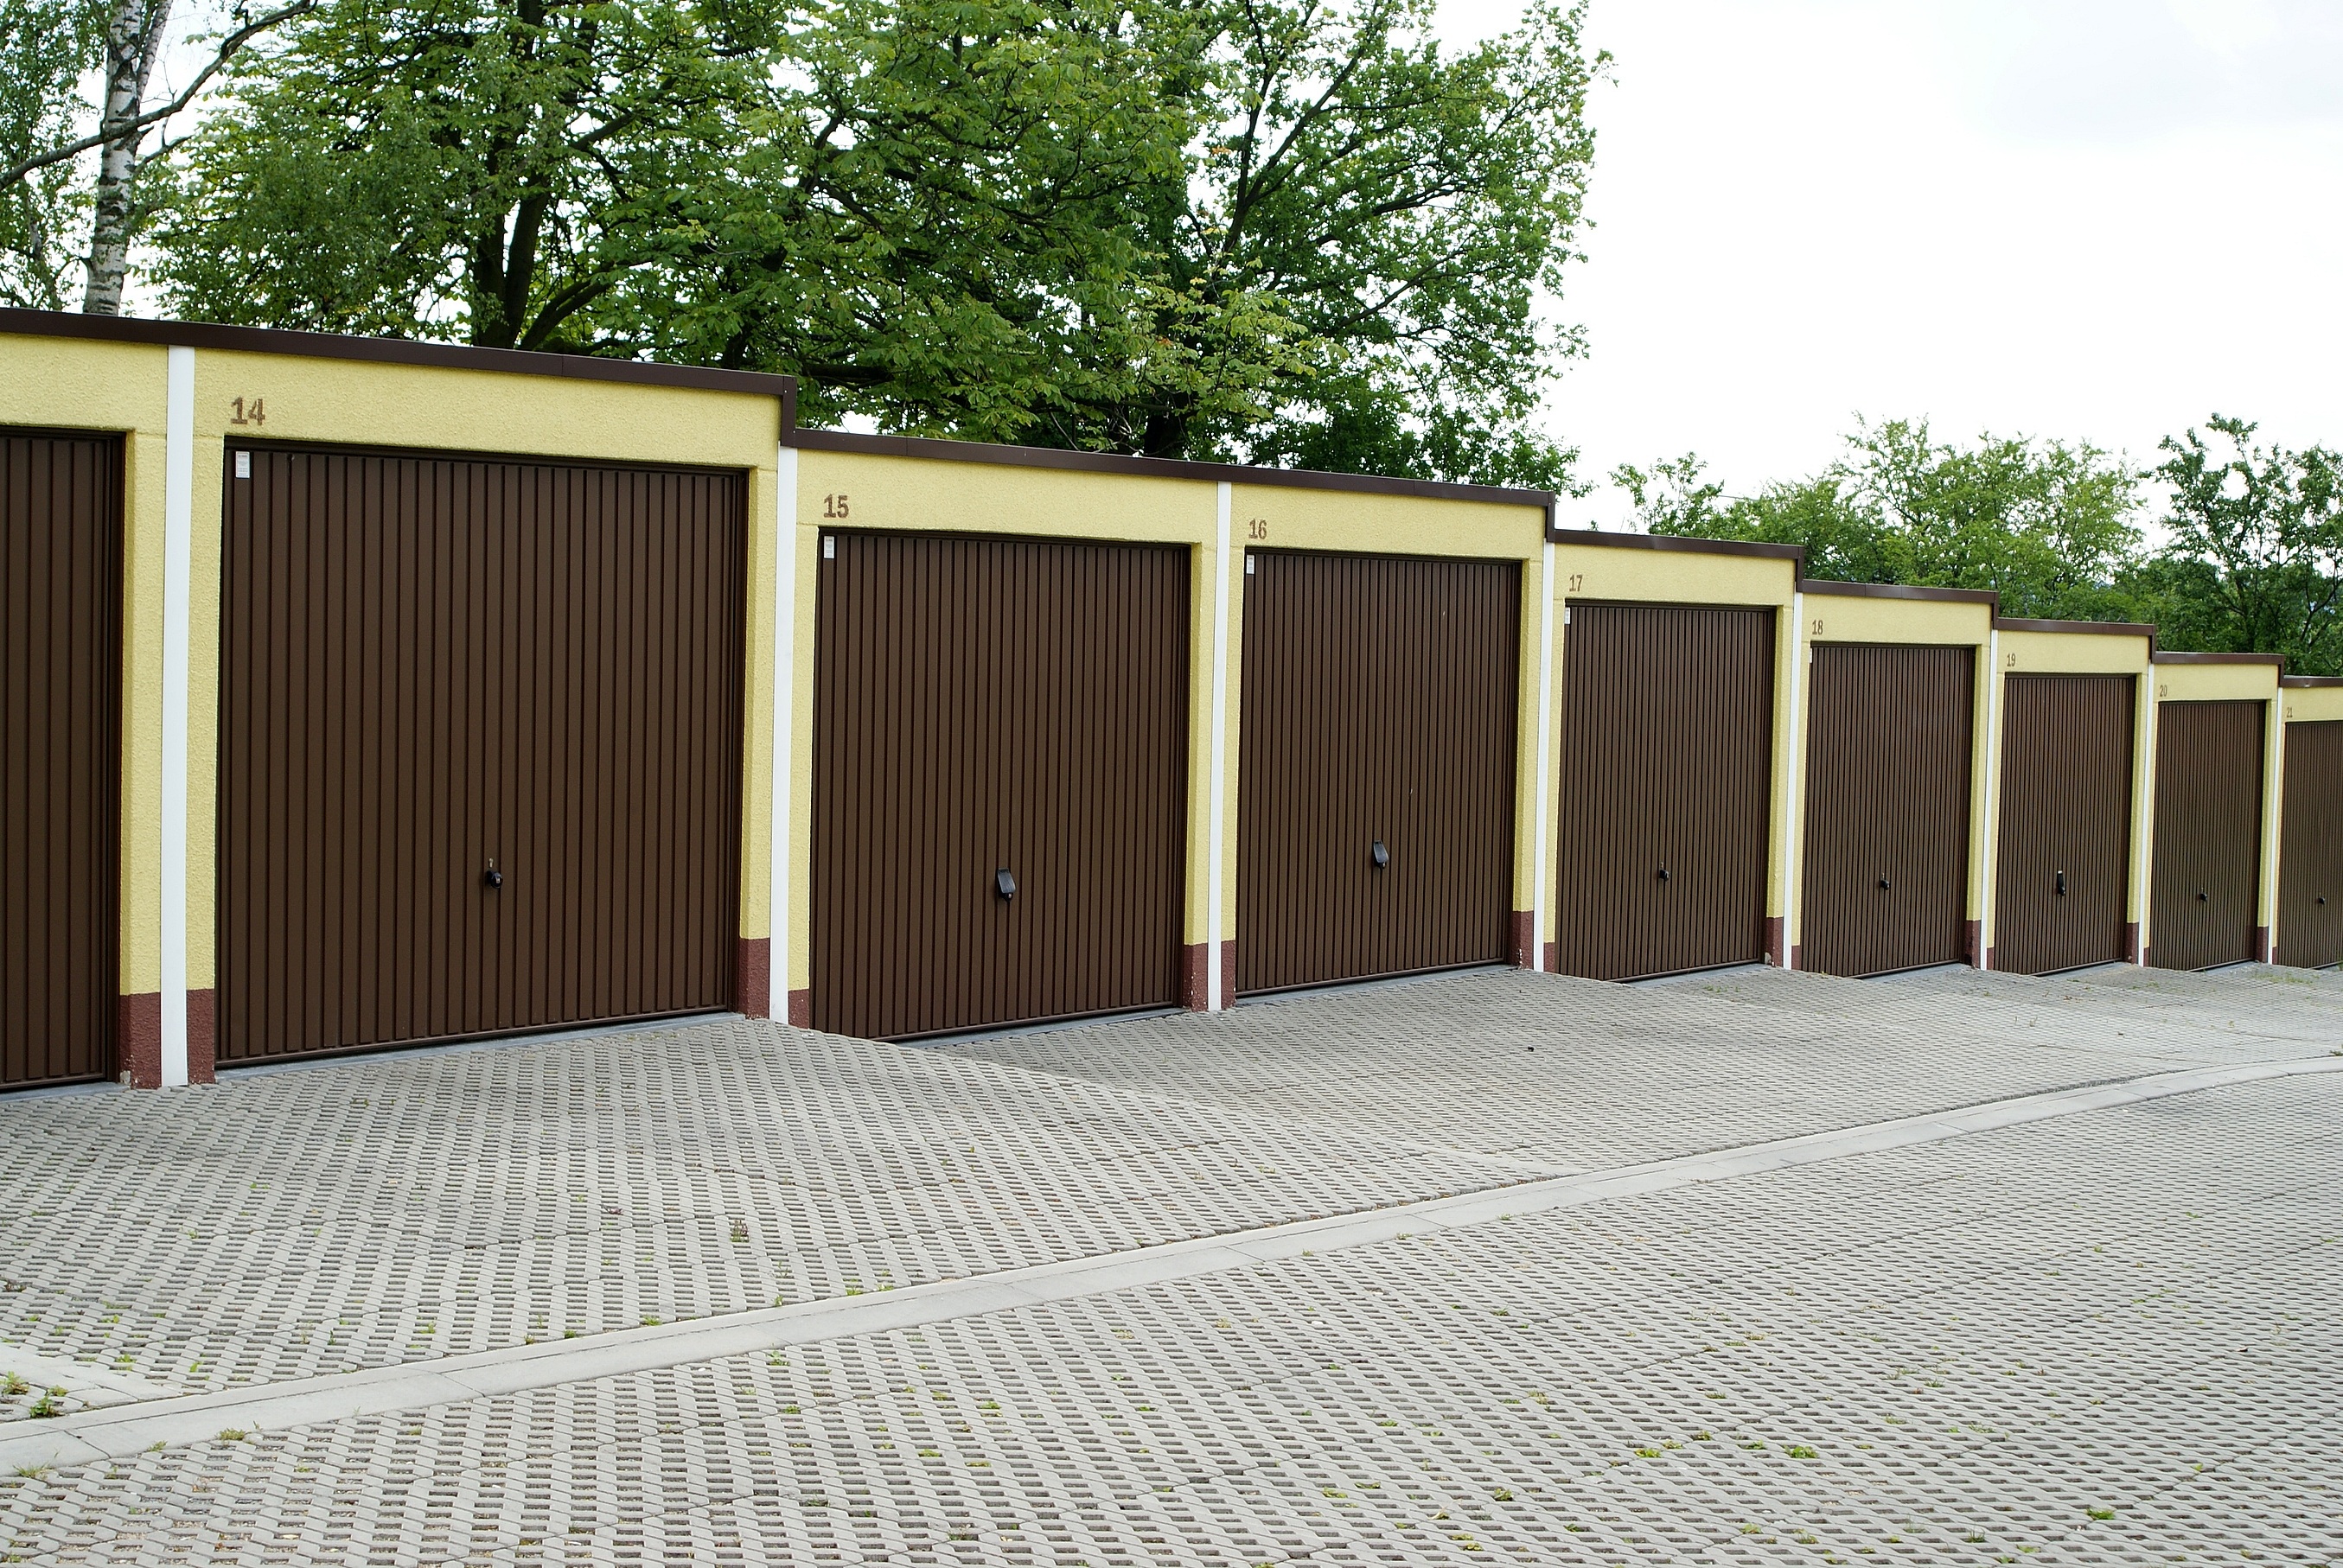
fence, architecture, wood, car, building, city, shed, gate, brick, concrete, buildings, stall, can, poland, garages, real estate, the door, kielce, outdoor structure